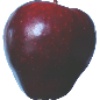
Label: Apple Red Delicious 1